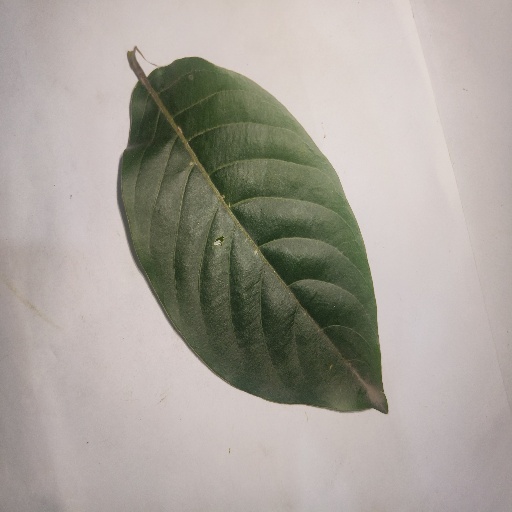
Species: HariTaki
Leaf condition: Healthy Leaf